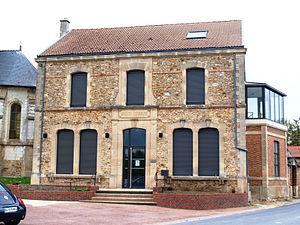
Saint-Étienne-au-Temple (Marne, France)
Saint-Étienne-au-Temple est une commune française, située dans le département de la Marne en région Grand Est.